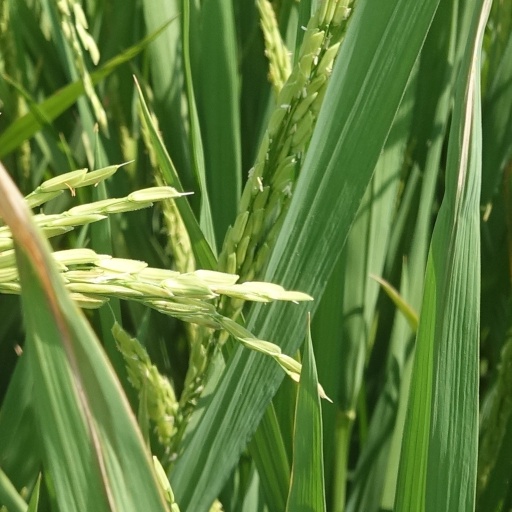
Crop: rice